West Park, Cleveland

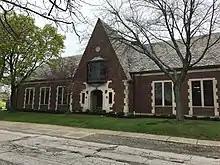
Cleveland Public Library – West Park Branch

Up until the 1600s, the area of West Park had no name. West Park was part of the vast, forest-covered wilderness that once blanketed most of the eastern half of the present United States and it followed the pattern of settlement from Native American civilizations to migration from eastern colonists. In 1796, the Connecticut Land Company sent an expedition, led by General Moses Cleaveland, to explore and survey their new holdings in the Connecticut Western Reserve. Cleaveland landed at the mouth of the Cuyahoga River in July and founded Cleveland, Ohio.